Vinko Knežević

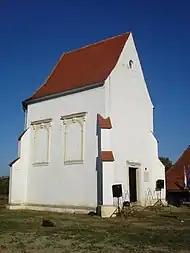
The chapel of St. Helen (Sveta Jelena) near the Knežević's burial place

In 1793 Knežević married baroness Karoline Högger von Bernlach und Weisenburg. They had two sons, Aleksandar (born 1810) and Konstantin (born 1811). Three older brothers also became Austrian generals. These were Juraj /Georg Anton/ (1733–1805), Ivan /Johann Karl/ (1743–1809) and Petar /Peter Vinzenz/ (1746–1814). Knežević died in Sveta Jelena on 11 March 1832. Baron Minutillo succeeded him as proprietor of Dragoon Regiment Nr. 3.